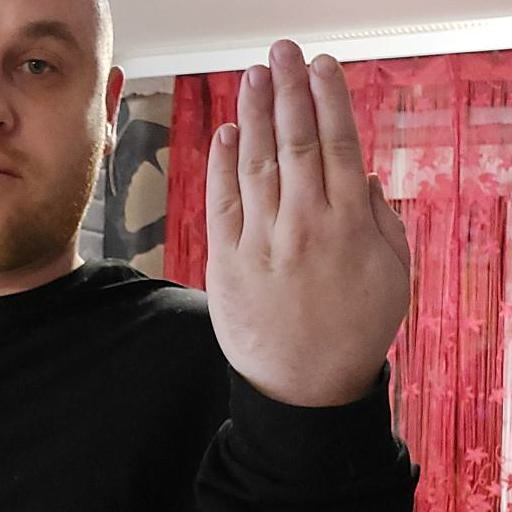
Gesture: stop_inverted